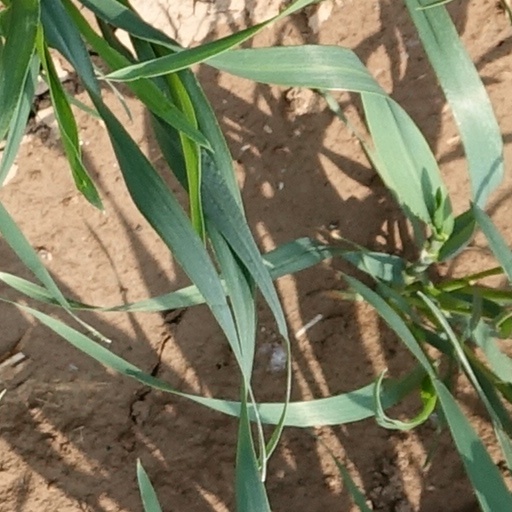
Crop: wheat